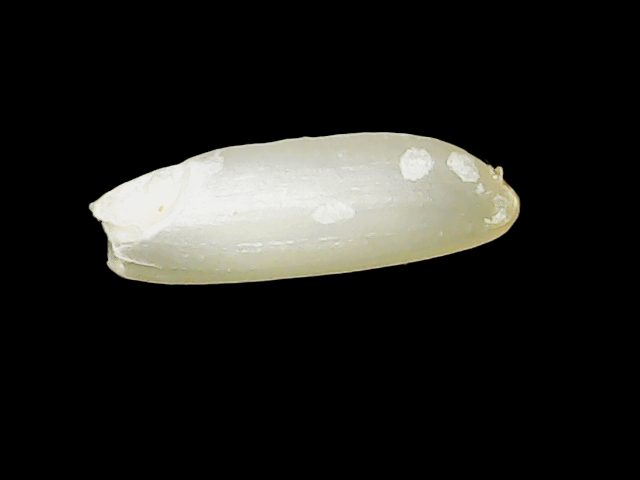
Rice variety: Binadhan12